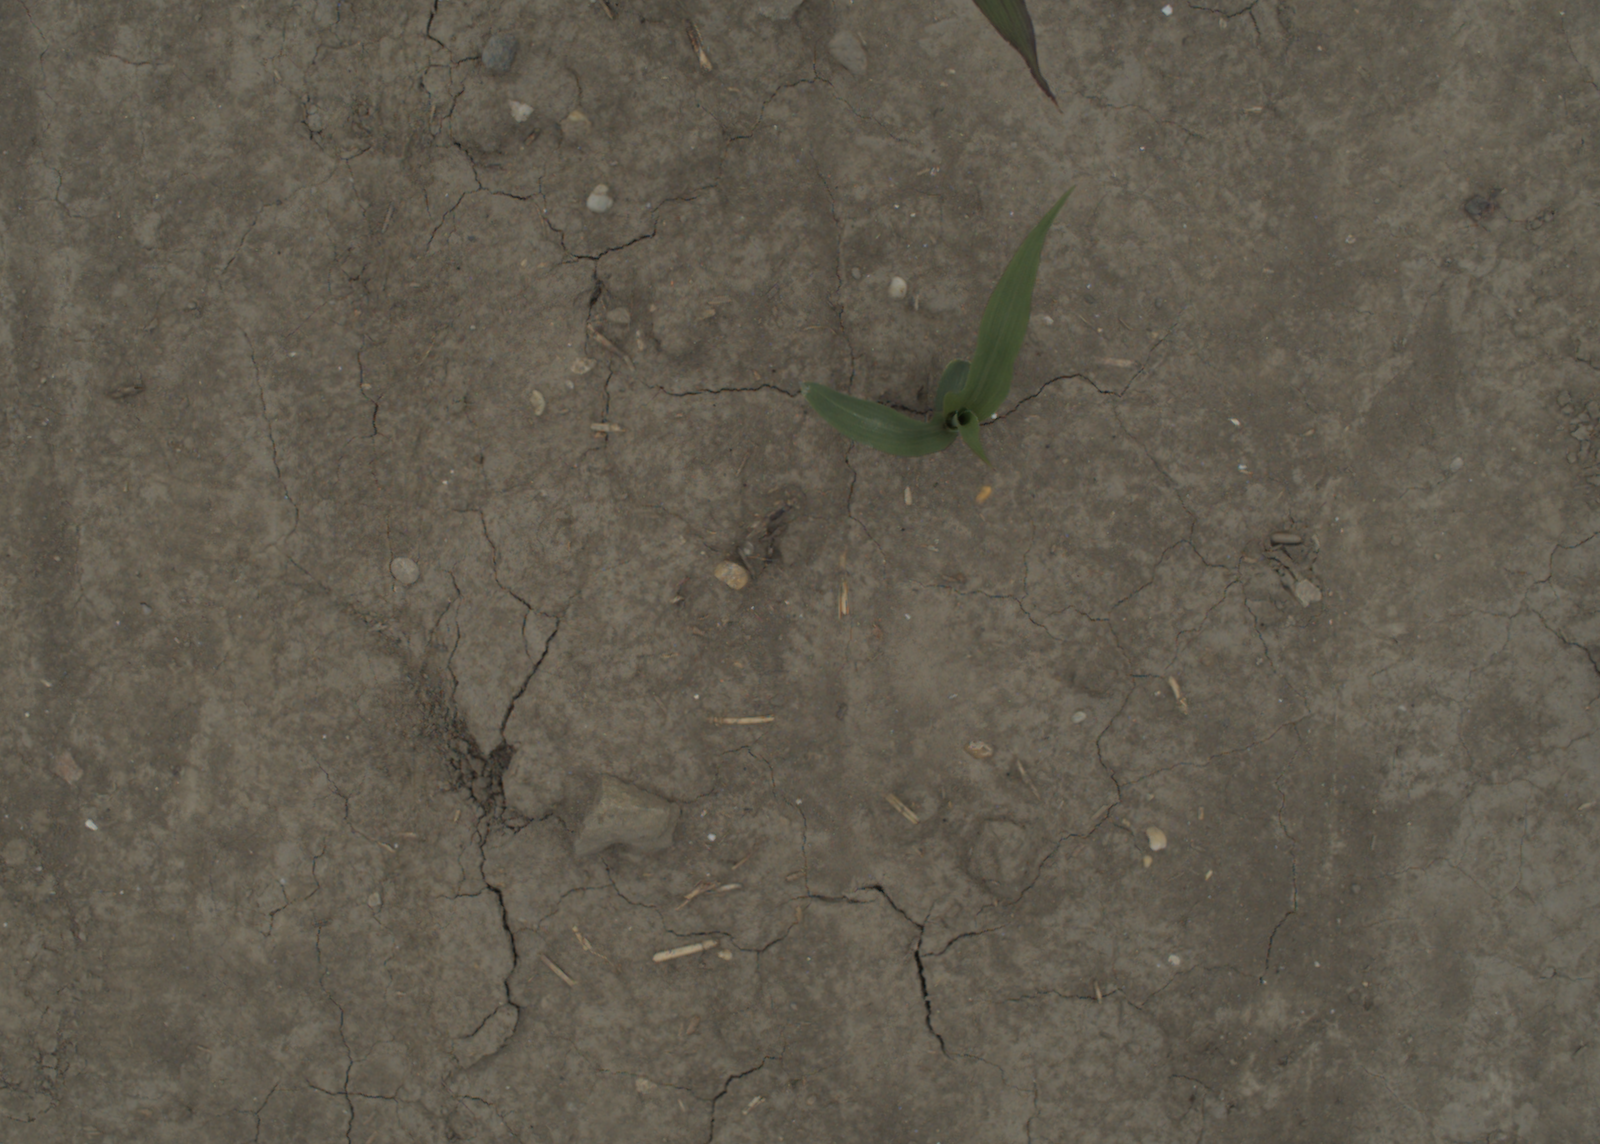
Capture date: 05.07.2021 13:23:17
Weather: cloudy
Wind: medium
Seeding date: 08.06.2021
Plant canopy height (mm): 961